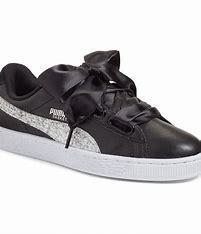
Brand: Puma
Model: Basket Heart